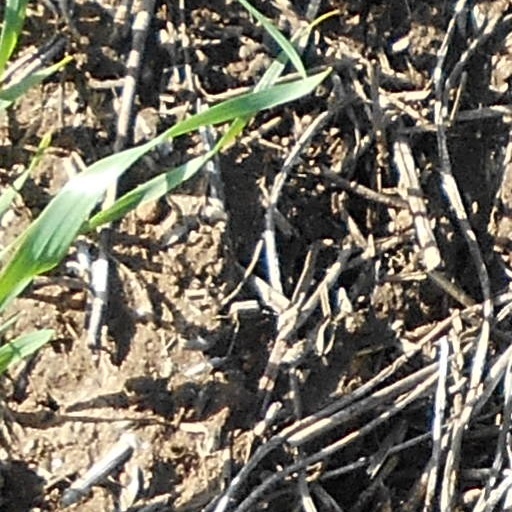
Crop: wheat